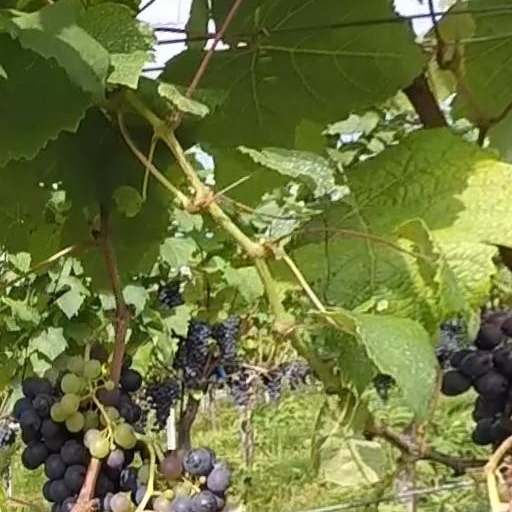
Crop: grape